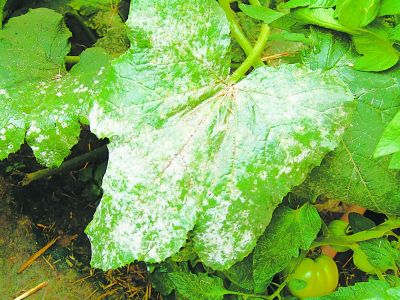
Plant: Squash
Disease: squash powdery mildew